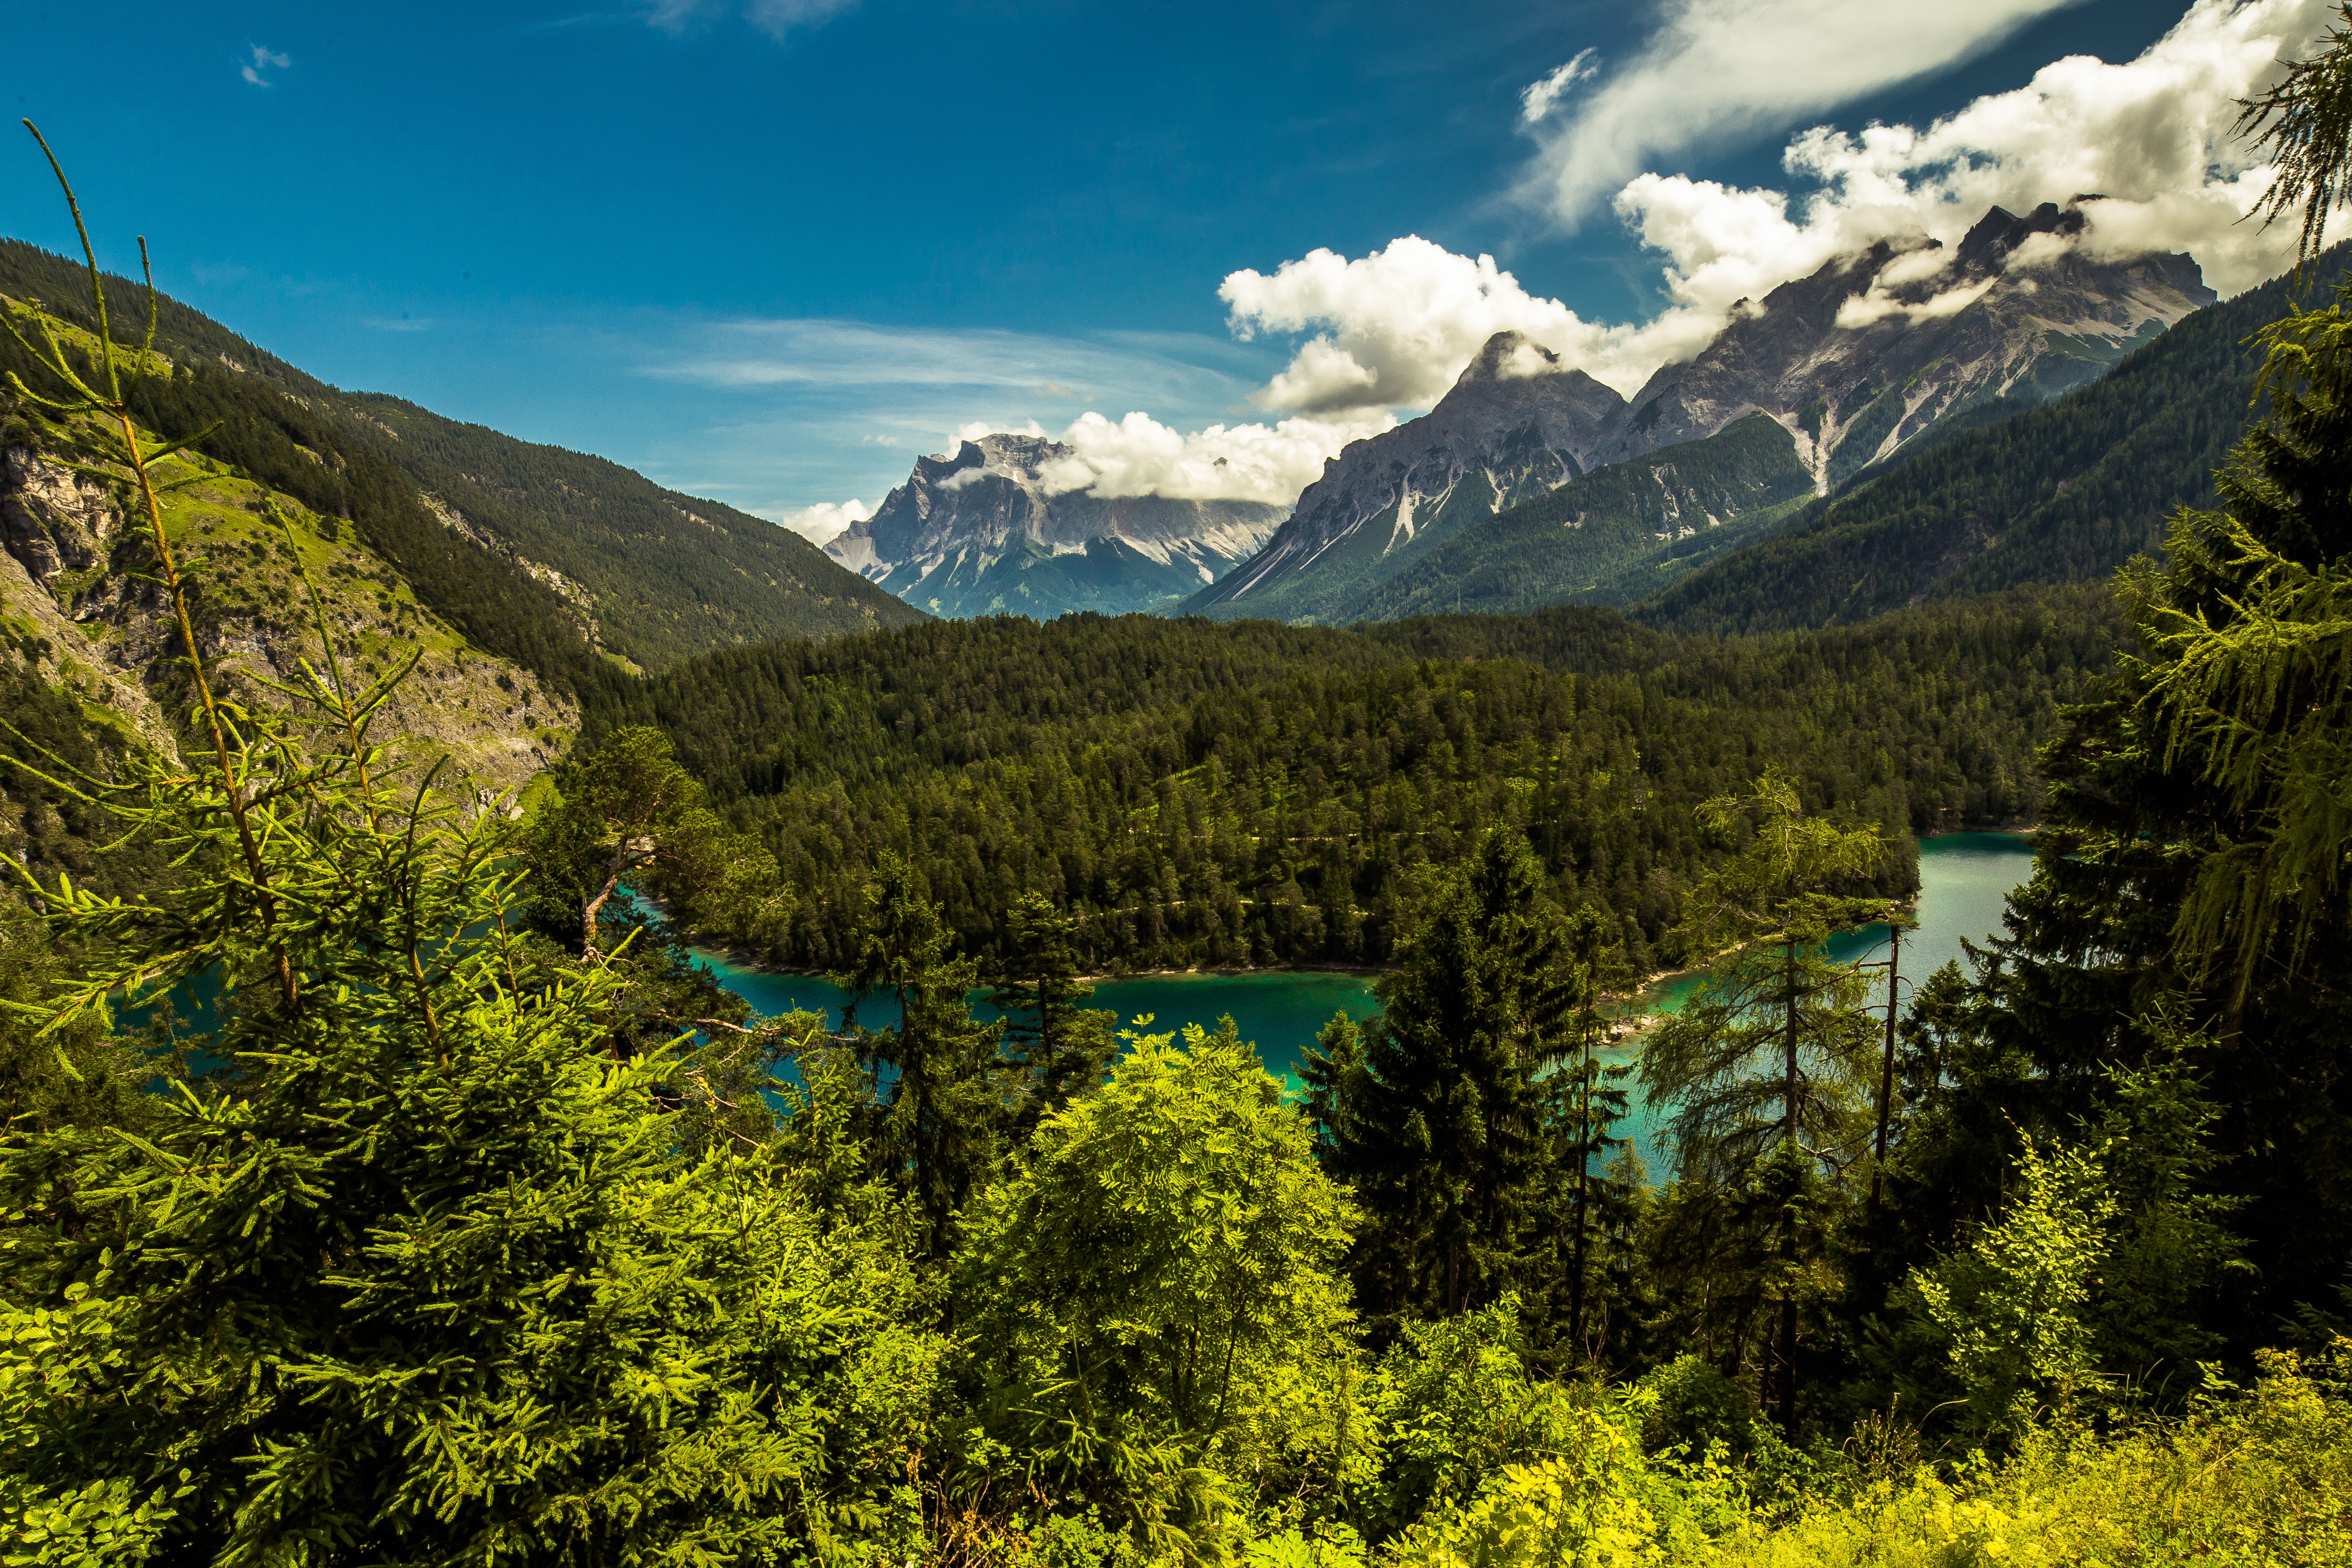
landscape, tree, nature, forest, rock, wilderness, mountain, sky, sun, meadow, hill, lake, valley, mountain range, summer, environment, green, autumn, holiday, alpine, blue, rest, national park, ridge, cloudscape, austria, clouds, mountains, alps, reserve, mountain lake, plateau, bergsee, area, woodland, habitat, ecosystem, tyrol, sky blue, recovery, rural area, landform, nature reserve, mountain pass, mountain peaks, far right, fernpa, fernsteinsee, b179, far stone, natural environment, geographical feature, mountainous landforms